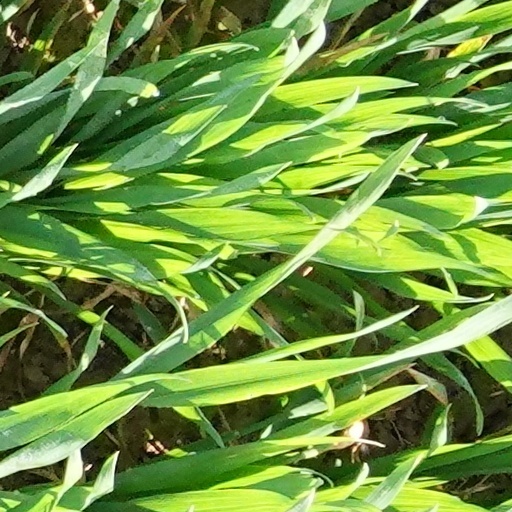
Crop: wheat